Auburn hair

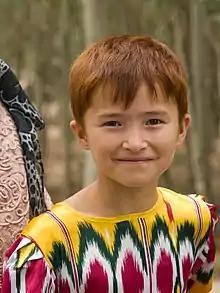
A Uyghur child in Kashgar, China's Xinjiang region, with auburn hair

Auburn hair is a human hair color, a variety of red hair, most commonly described as reddish-brown in color. Auburn hair ranges in shades from medium to dark. It can be found with a wide array of skin tones and eye colors. The chemical pigments that cause the coloration of auburn hair are often pheomelanin with high levels of eumelanin.